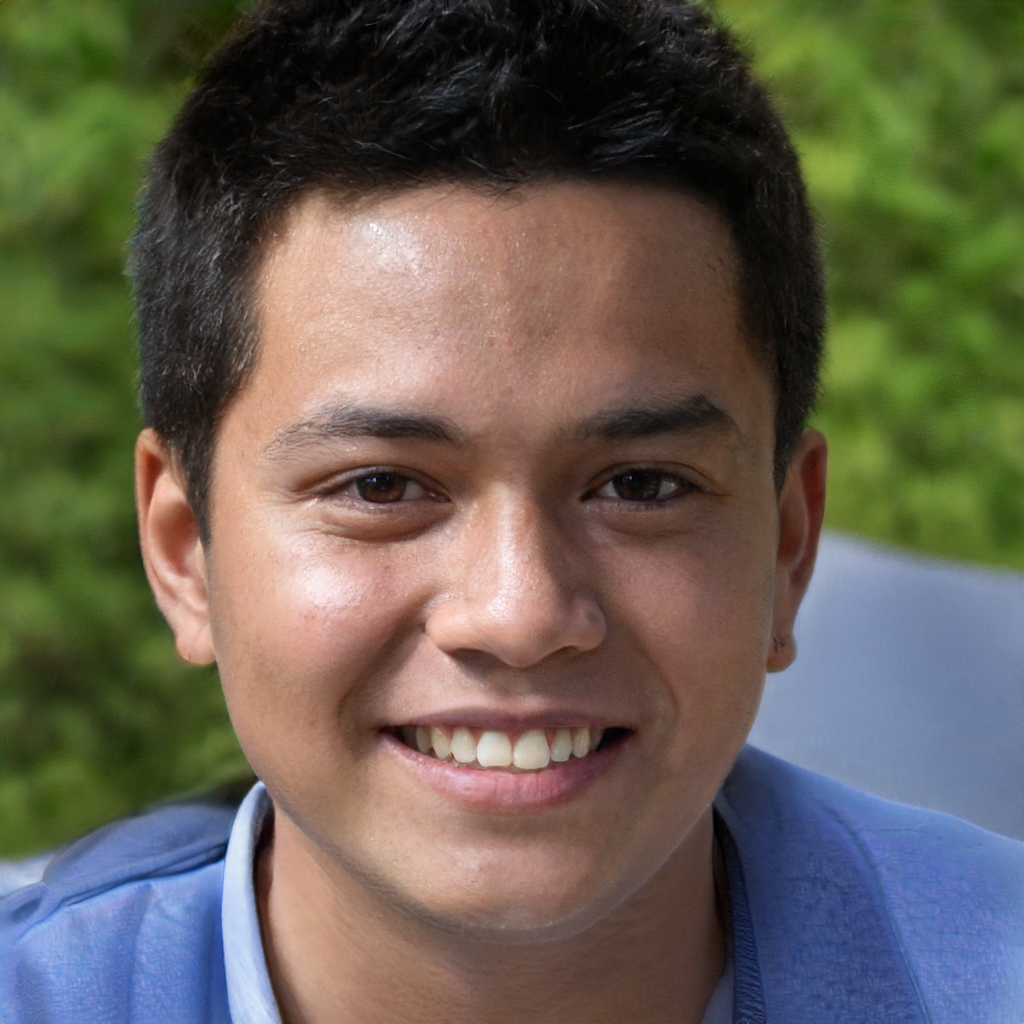
Label: Colored